Thikse Monastery

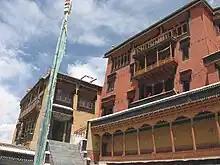
The yellow building has the assembly hall. The red building has the guardian deity shrine.

One of the main points of interest is the Maitreya (future Buddha) Temple erected to commemorate visit of the 14th Dalai Lama to this monastery in 1970. It contains a high statue of Maitreya Buddha, the largest such statue in Ladakh, covering two stories of the building. Unusually, he is portrayed as seated in the lotus position rather than in his usual representations, standing or in a sitting posture on a high throne. It is the largest Buddha statue in the monastery, and took four years to build. It was made by local artists under the master Shilp Guru Nawang Tsering of the Central Institute of Buddhist Studies (Leh) - in clay, gold paint and copper.